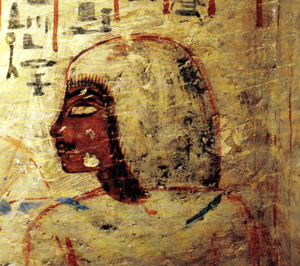
'Aper-El.
Aper-el, également nommé Aperia, est un vizir d'Amenhotep III puis d'Akhenaton.